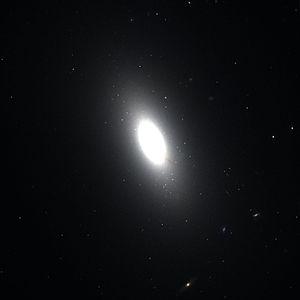
NGC 3377 est une galaxie elliptique située dans la constellation du Lion à environ 30 millions d'années-lumière de la Voie lactée. Elle a été découverte par l'astronome germano-britannique William Herschel en 1784.